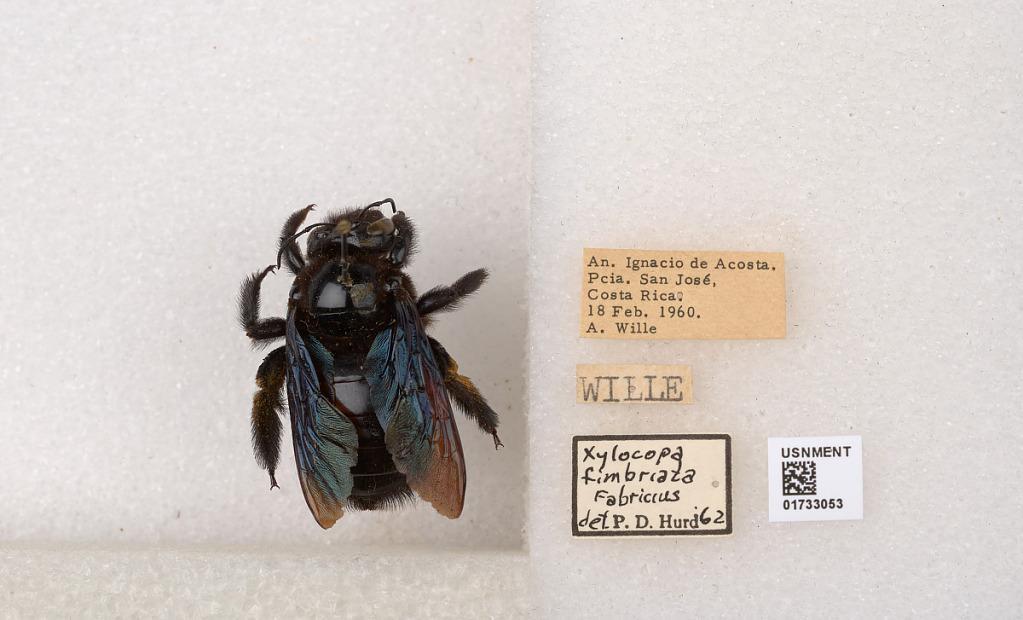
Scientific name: Xylocopa (Megaxylocopa) fimbriata Fabricius
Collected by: A. Wille
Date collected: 1960-2-18
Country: Costa Rica
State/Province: Provincia de San Jose
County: Acosta
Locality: Pcia. San Ignacio
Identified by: Hurd, P. D.